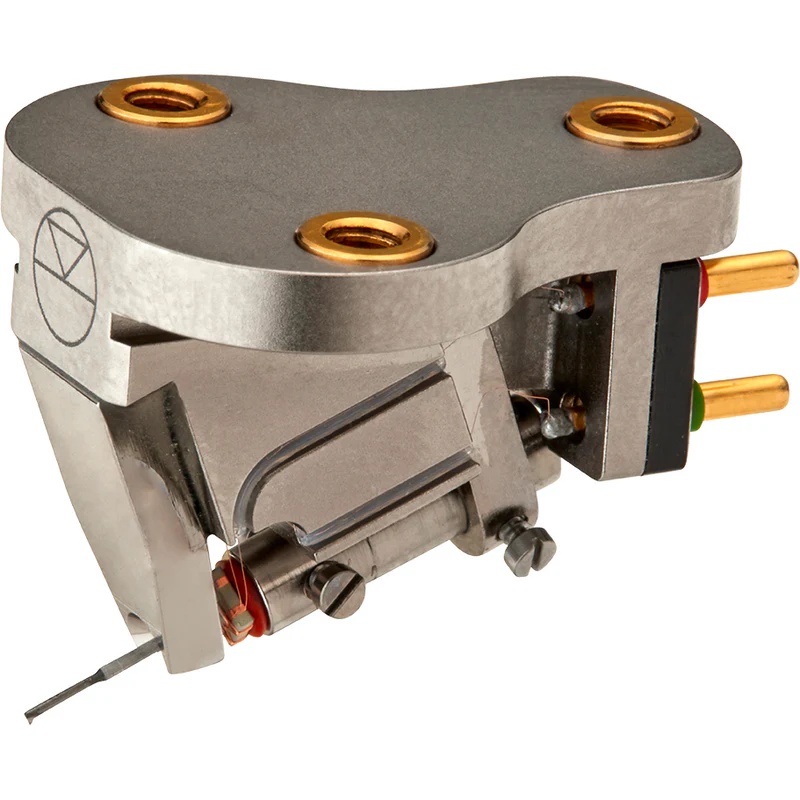
LINN Kendo Moving Coil Cartridge
Brand: Linn
LINN Kendo Moving Coil Cartridge Kendo is a modern martial art form; translated from the Japanese it means “way of the sword”. At Linn however, the word has unique connotations. Our sword is forged of boron, with a super-fine-line diamond tip. Our armour is nickel-coated, 7075-grade aluminium. Kendo is the eager apprentice to its master, Ekstatik; sharing the same values, and picking up many of its traits along the way. Kendo is the outcome of our engineers’ efforts to capitalise on the elements of Ekstatik which work so well; using our tried-and-true, trickle-down development methodology to produce a more affordable, high-performance cartridge which retains the same core design principles and acoustic fingerprint. Kendo possesses a rigid, nickel-coated 7075-grade aluminium body. This specific grade of aluminium matches that of our Arko tonearm, for which Kendo was designed to be the perfect partner. This facilitates superb material synergy throughout the tonearm system, and effectively banishes unwanted resonances away from the delicate generator, along the arm, and out through the sub-chassis. Key Features Moving coil (MC) Rigid, nickel-coated, 7075-grade aluminium body Low-mass and stiff boron cantilever Super-fine-line stylus Aluminium-bronze threaded inserts Perfectly paired with Arko tonearm Specifications Stylus Type Super Fine Line Cantilever Boron Coil Wire Copper 4N Pin Connection Type 1.2mm gold pin Mounting Points 3 Output Voltage 0.45mV @3.54cm/s Channel Balance at 1 kHz < 1dB Channel Separation at 1kHz > 28dB Load Resistance 100Ω Load Capacitance` 1nF Tracking Force 2.0g Cartridge Mass 7.6 g
Category: Electronics > Audio > Audio Accessories > Turntable Accessories > Cartridges